Aisi Hai Tanhai

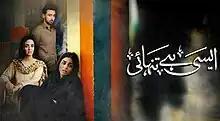
Title Card for Aisi Hai Tanhai

Aisi Hai Tanhai is a Pakistani television serial that originally aired on ARY Digital Network on 8 November 2017 and ended on 21 March 2018. It is written by Mohsin Ali, produced by Fahad Mustafa, and Dr. Ali Kazmi, and directed by Badar Mehmood. In this serial, Sami Khan has played the lead role, which was based on a love story with Sonya Hussain and Nadia Khan. "Aisi Hai Tanhai" talks about how social media can become a curse for someone's life and destroy everything.